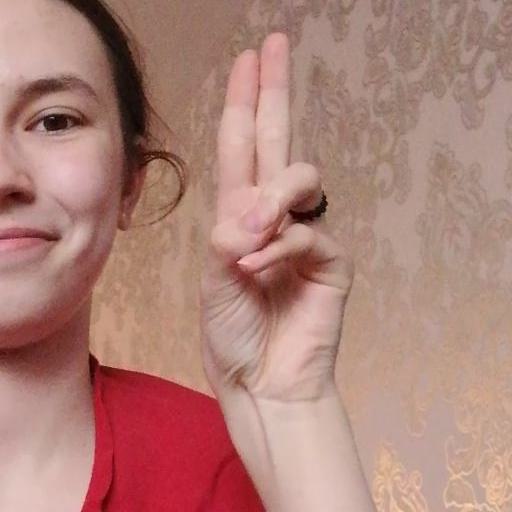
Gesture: two_up